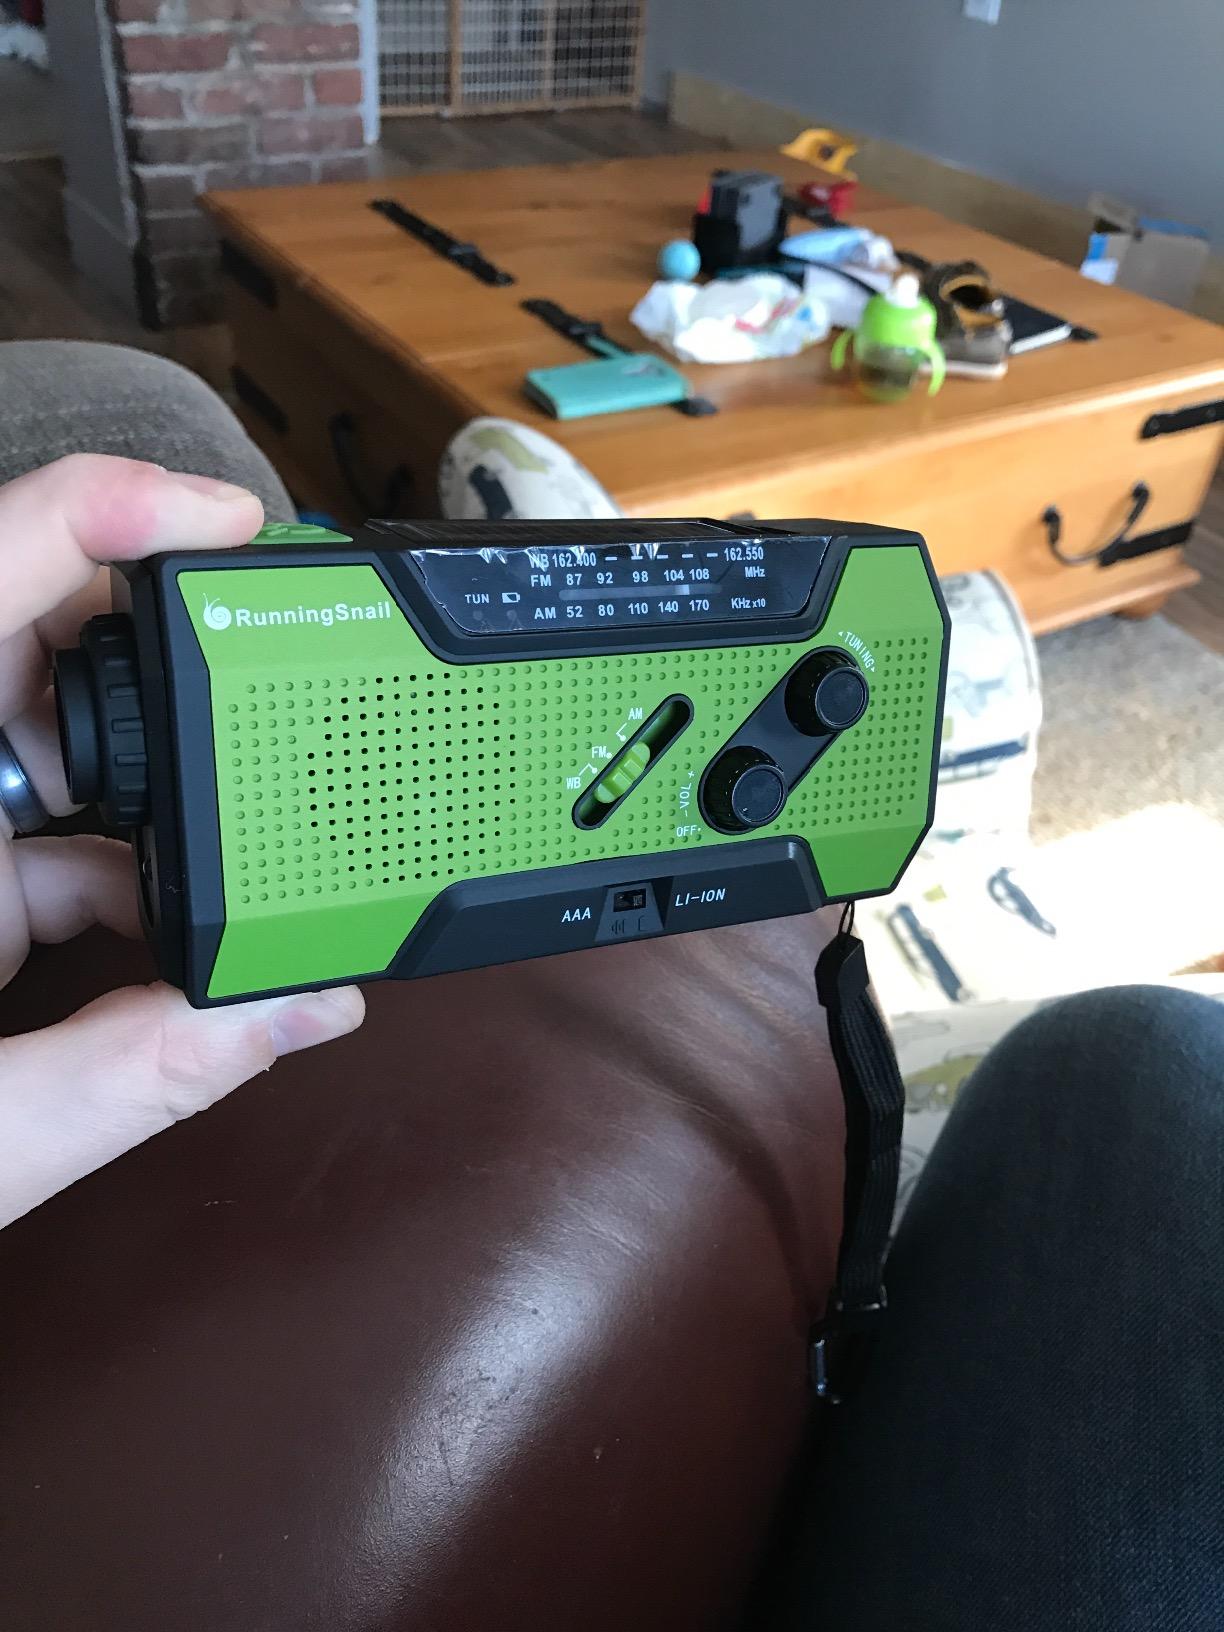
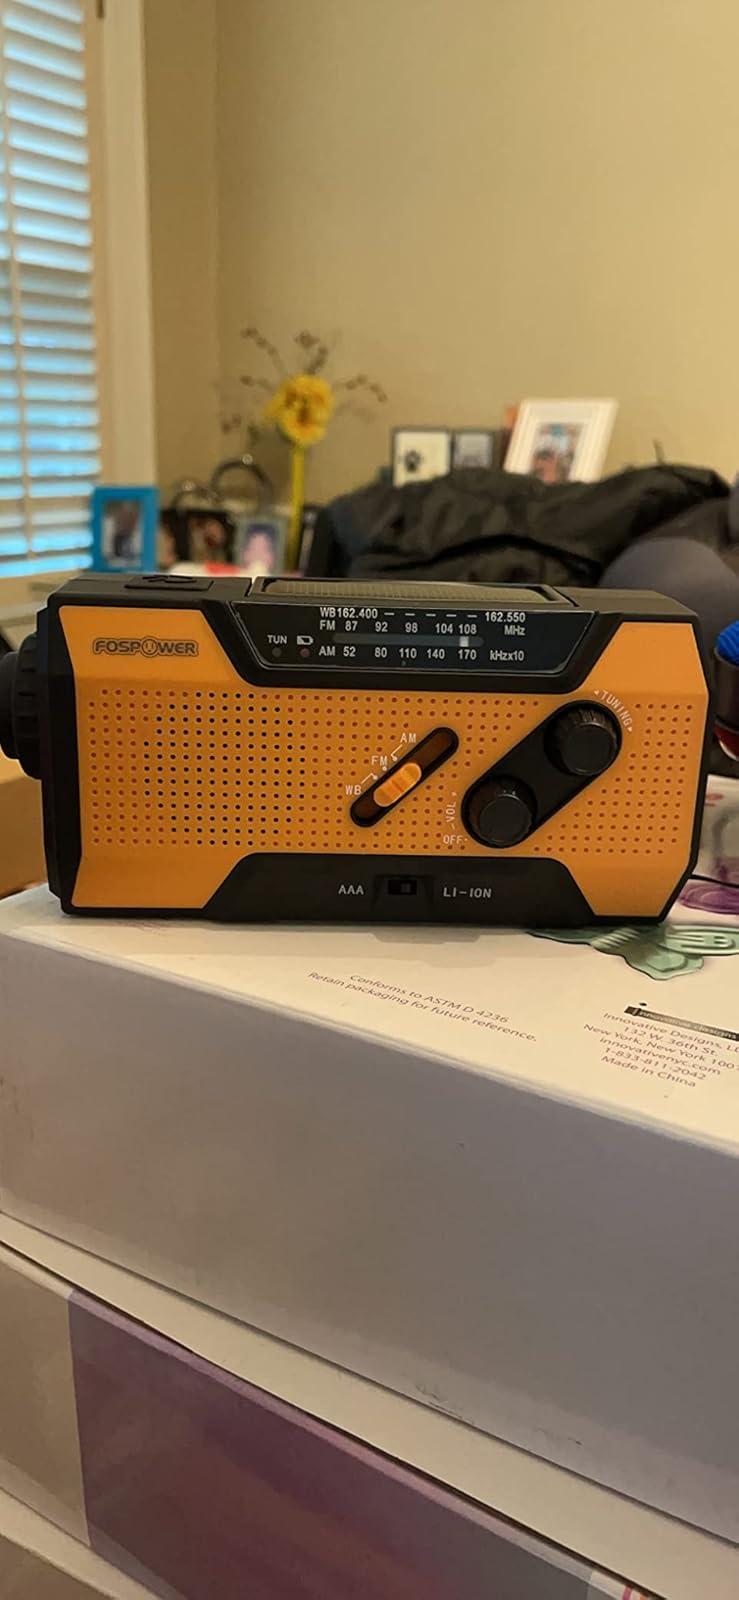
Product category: radio
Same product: no